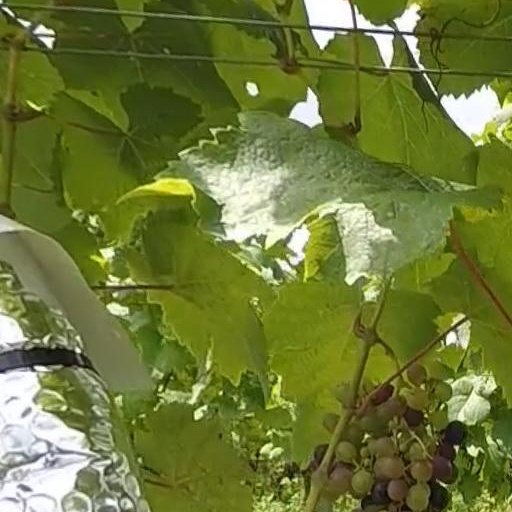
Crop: grape